José María Oriol Urquijo

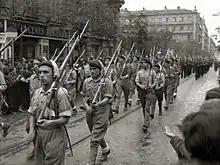
Requeté on parade, 1936

Though some authors suggest that Oriol from the onset sympathized with Carlism, none of the sources consulted confirms (or denies) that he was active in Carlist structures prior to 1931. However, when 3 branches of Traditionalism united in , in May 1932 José María was nominated to its Junta Vasco-Navarra. Following re-organization of 1934 he was nominated assessor of Delegación Especial de Juventudes. He is known mostly as supporting own father, successfully organising his electoral campaigns in Álava. In 1936 Oriol became member of Junta Militar, a Saint-Jean-de-Luz based executive of Carlist conspiracy. As a party envoy a few times he met the imprisoned José Antonio Primo de Rivera, negotiating details of a would-be Carlist and Falangist insurgent alliance. Locally he served as a link between his parent and head of the military plot in Álava, teniente coronel Alonso Vega. During the coup Oriol was in Bilbao, where the rebels failed; he went into hiding and left the city on a ship, disguised as a foreigner.